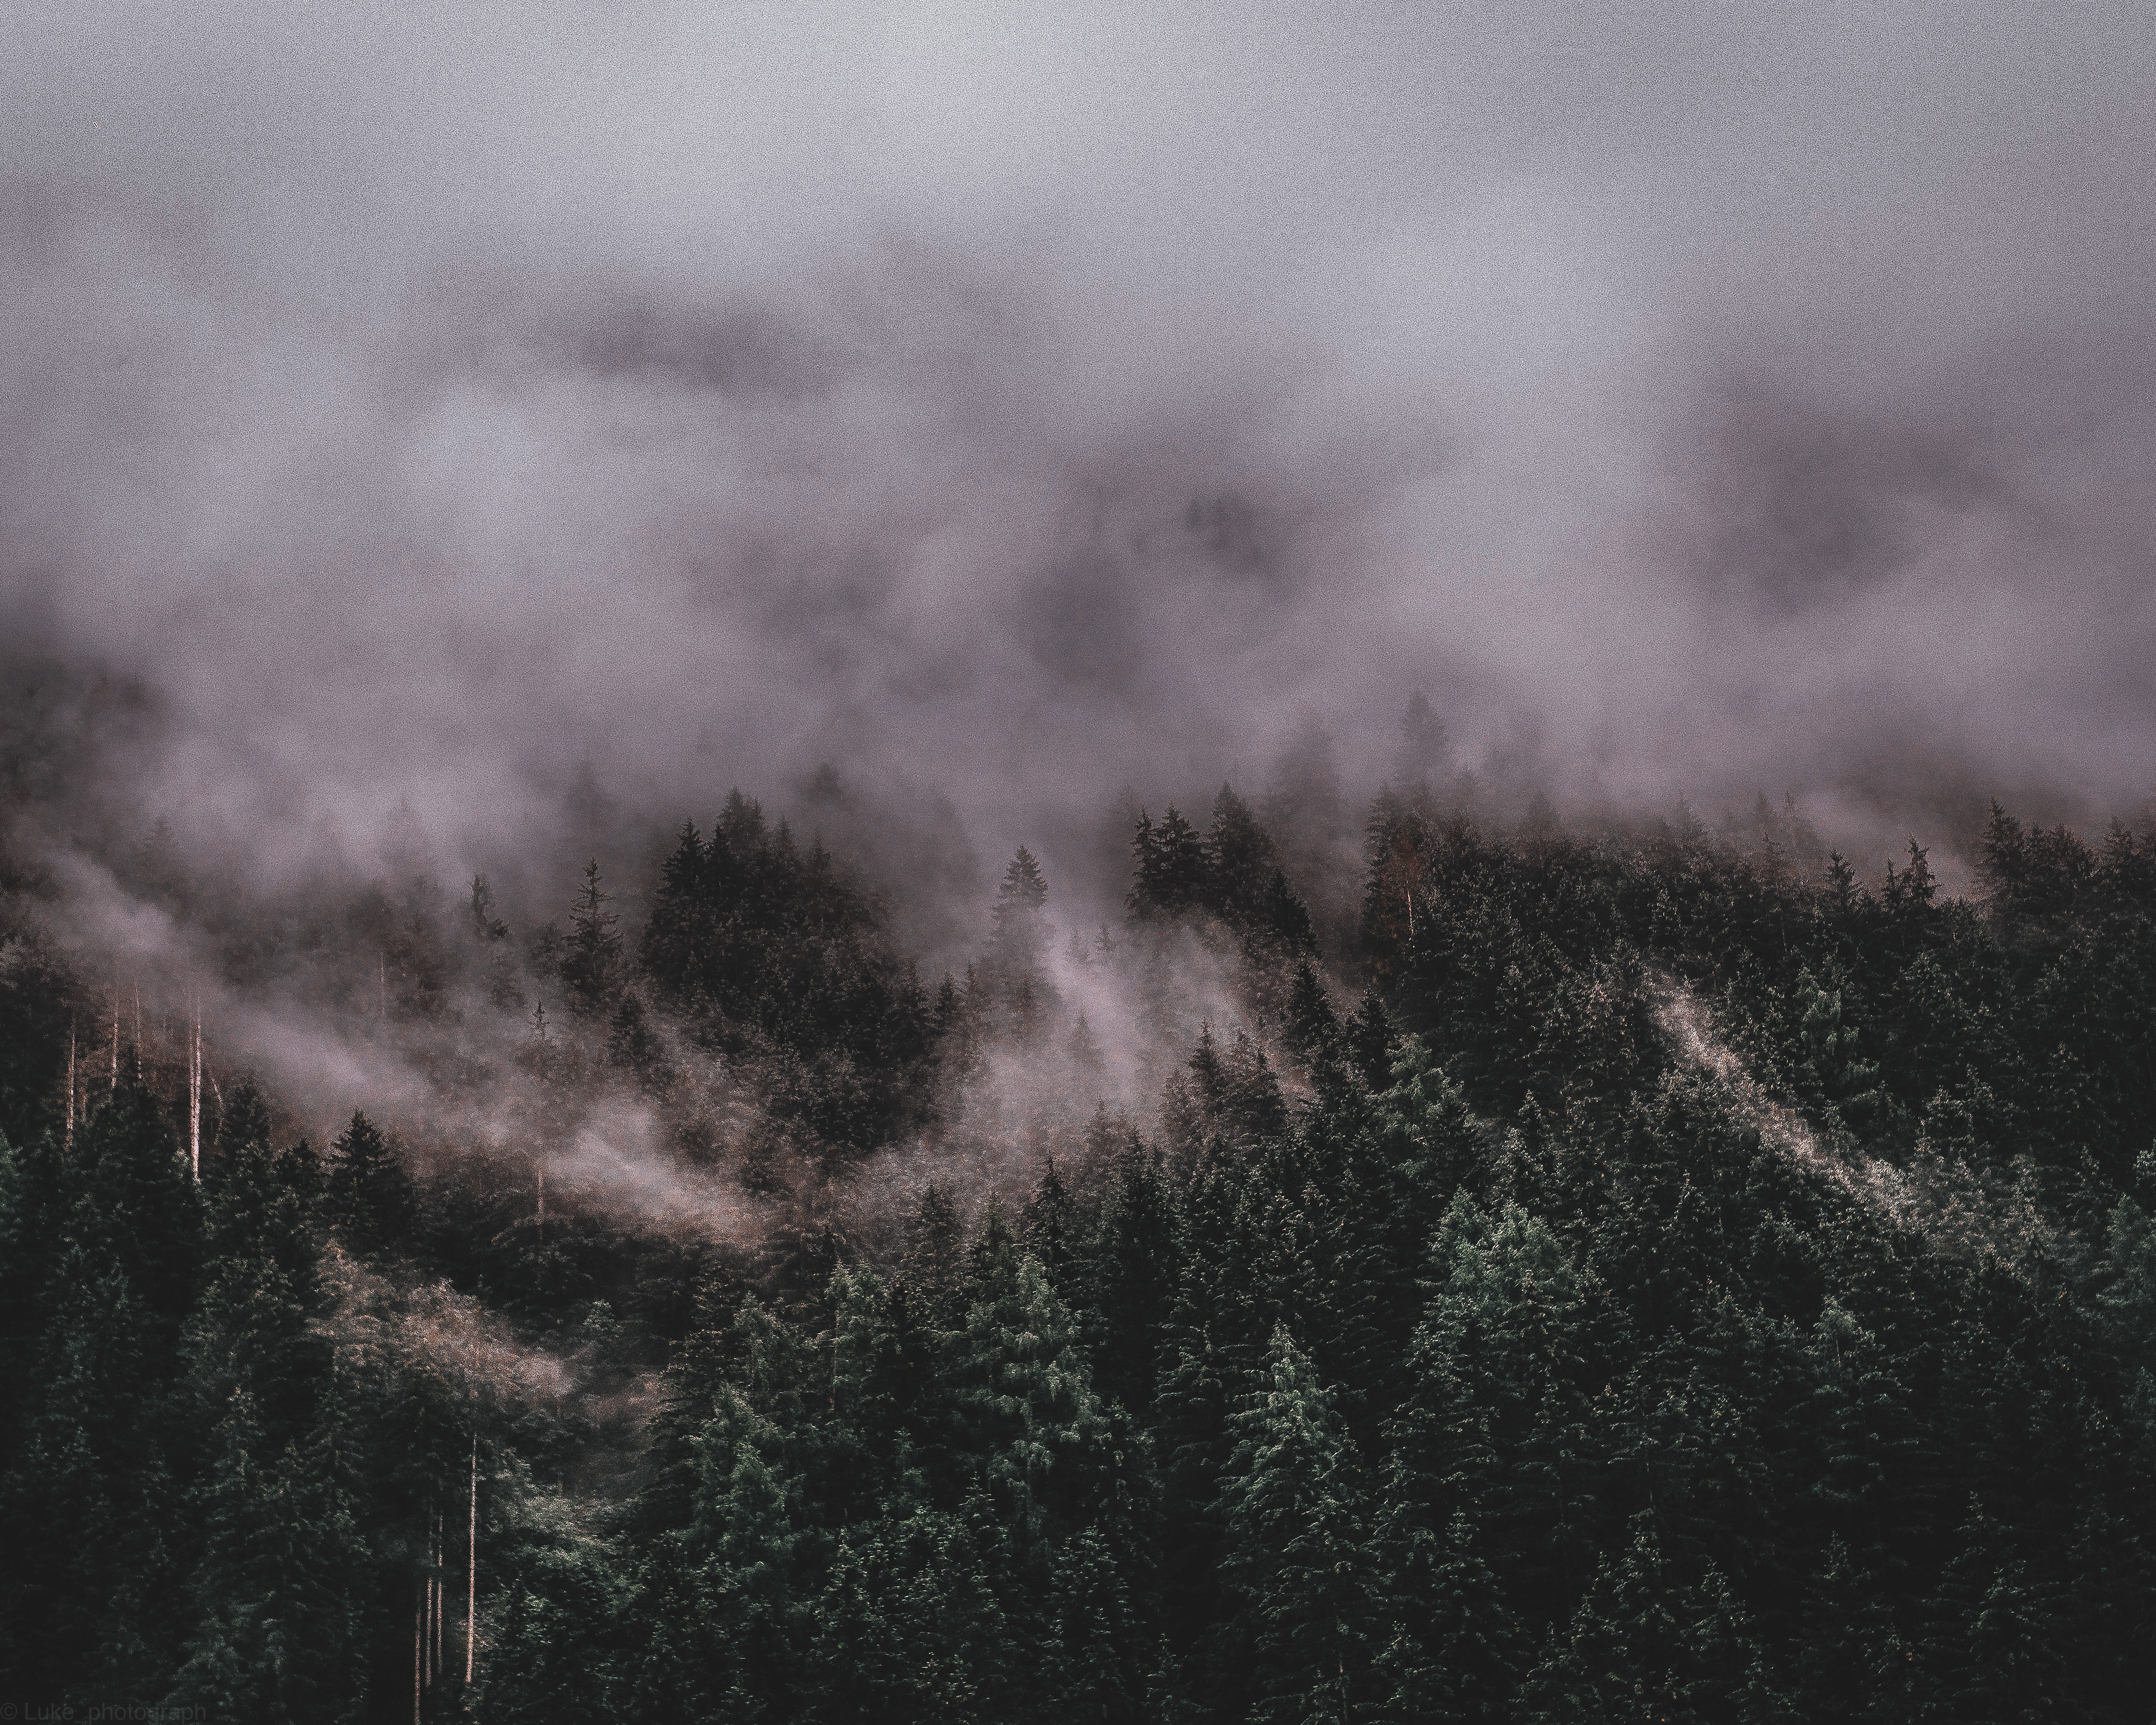
sky, cloud, atmospheric phenomenon, atmosphere, wilderness, tree, mountain, geological phenomenon, forest, meteorological phenomenon, mist, hill, landscape, winter, photography, plant, fog, mountain range, terrain